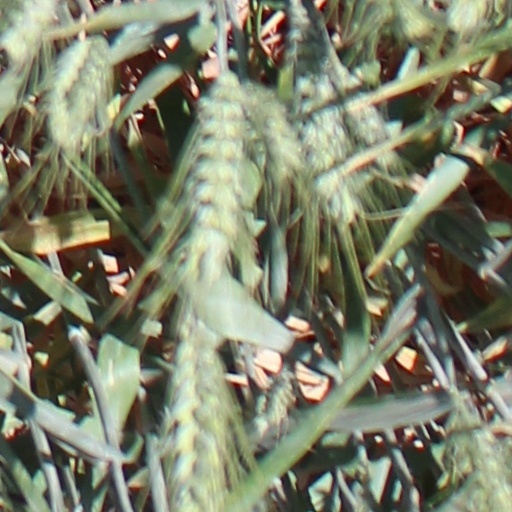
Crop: wheat